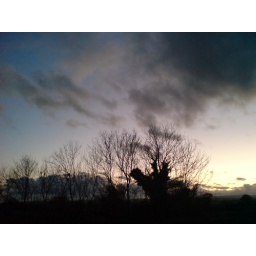
taken from my car window in a traffic jam